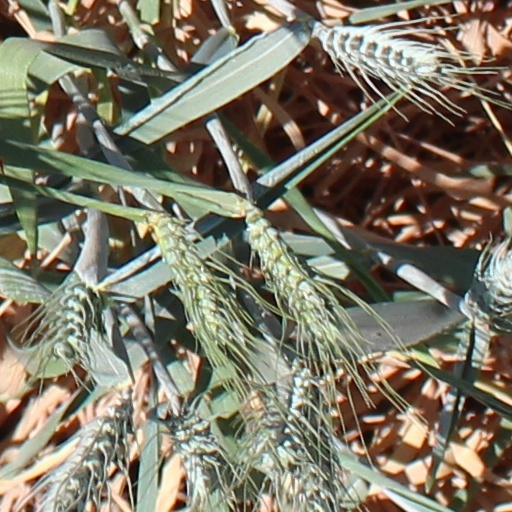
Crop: wheat